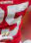
Number: 5